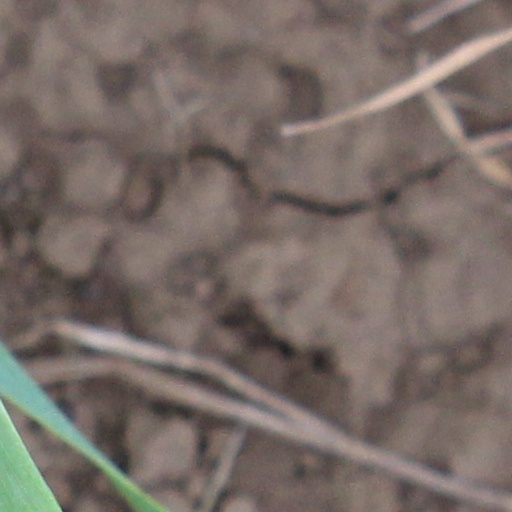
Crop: wheat